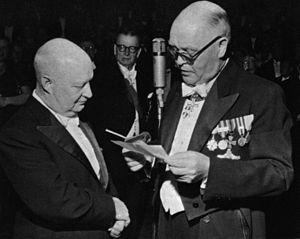
Le Prix Sibelius de Wihuri est un prix décerné en Finlande par la Fondation Wihuri.